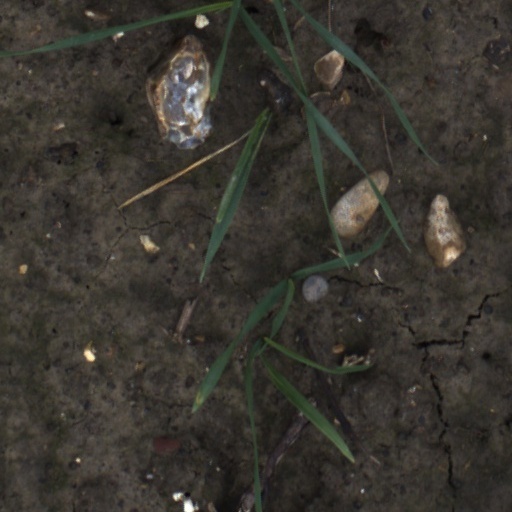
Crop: wheat